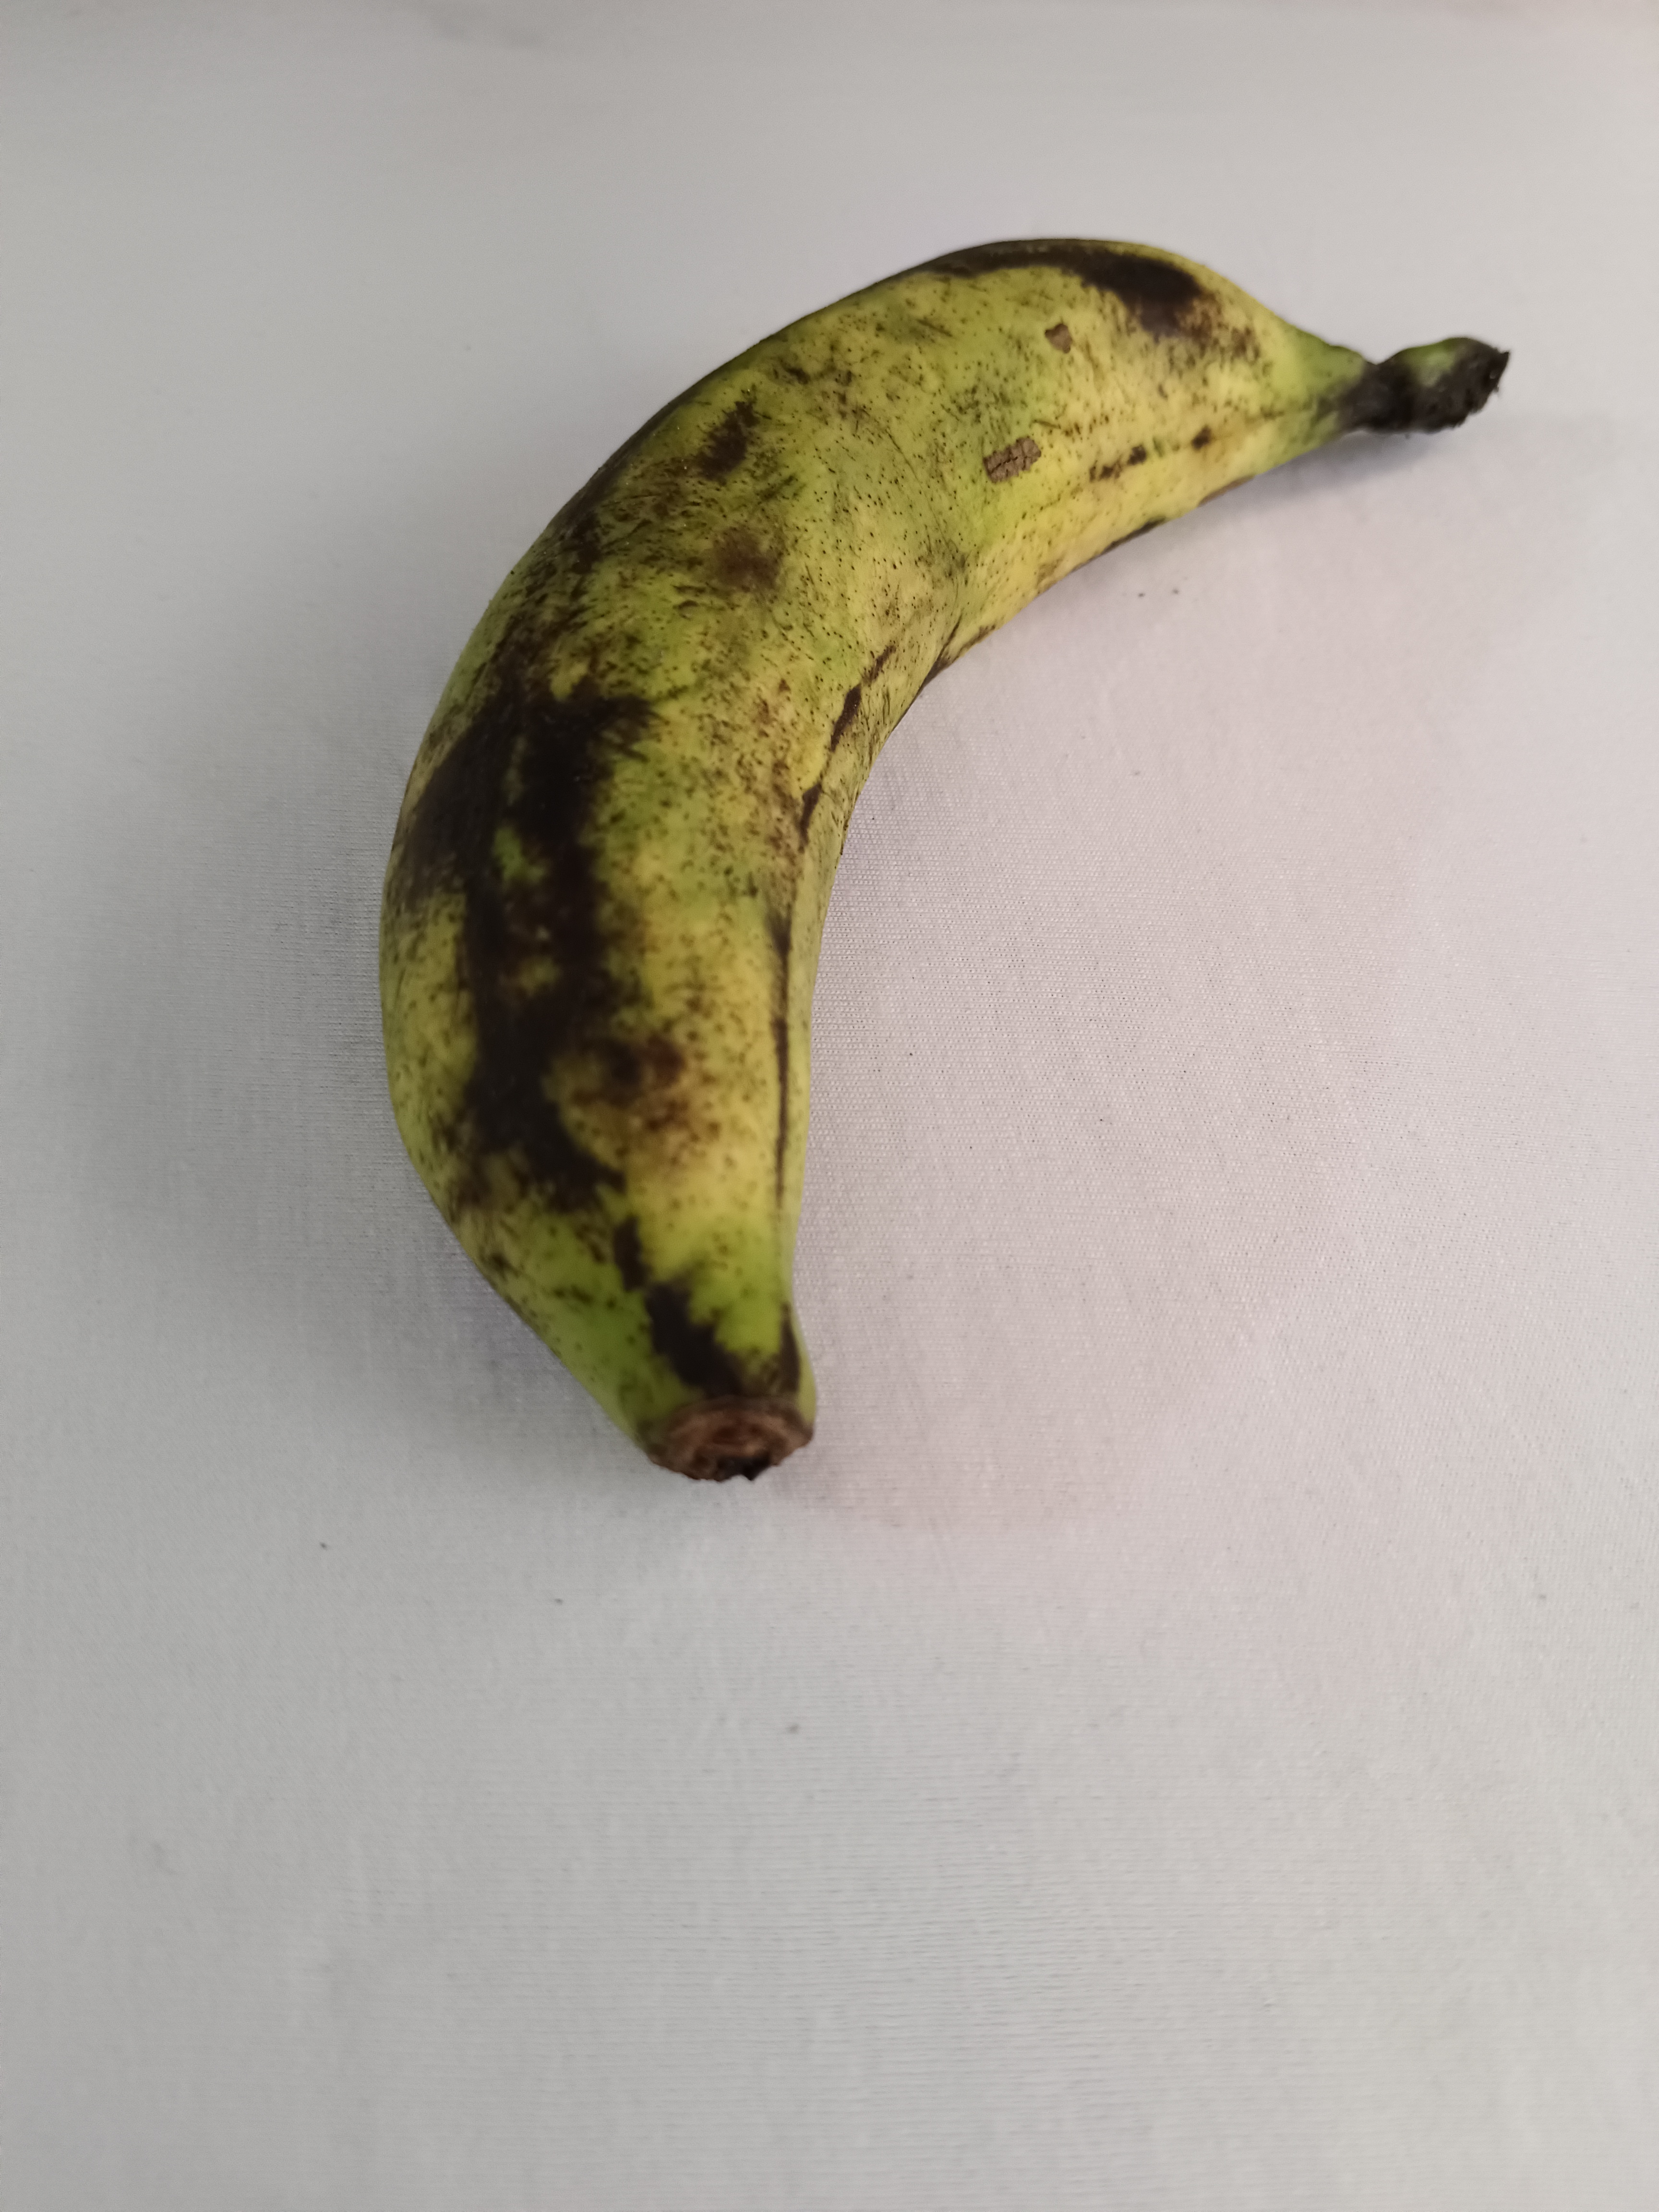
Banana variety: Shagor